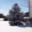
Label: pine_tree